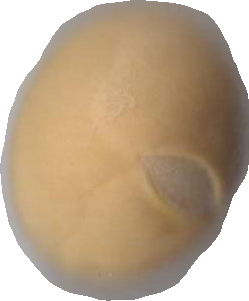
Variety: Grobogan